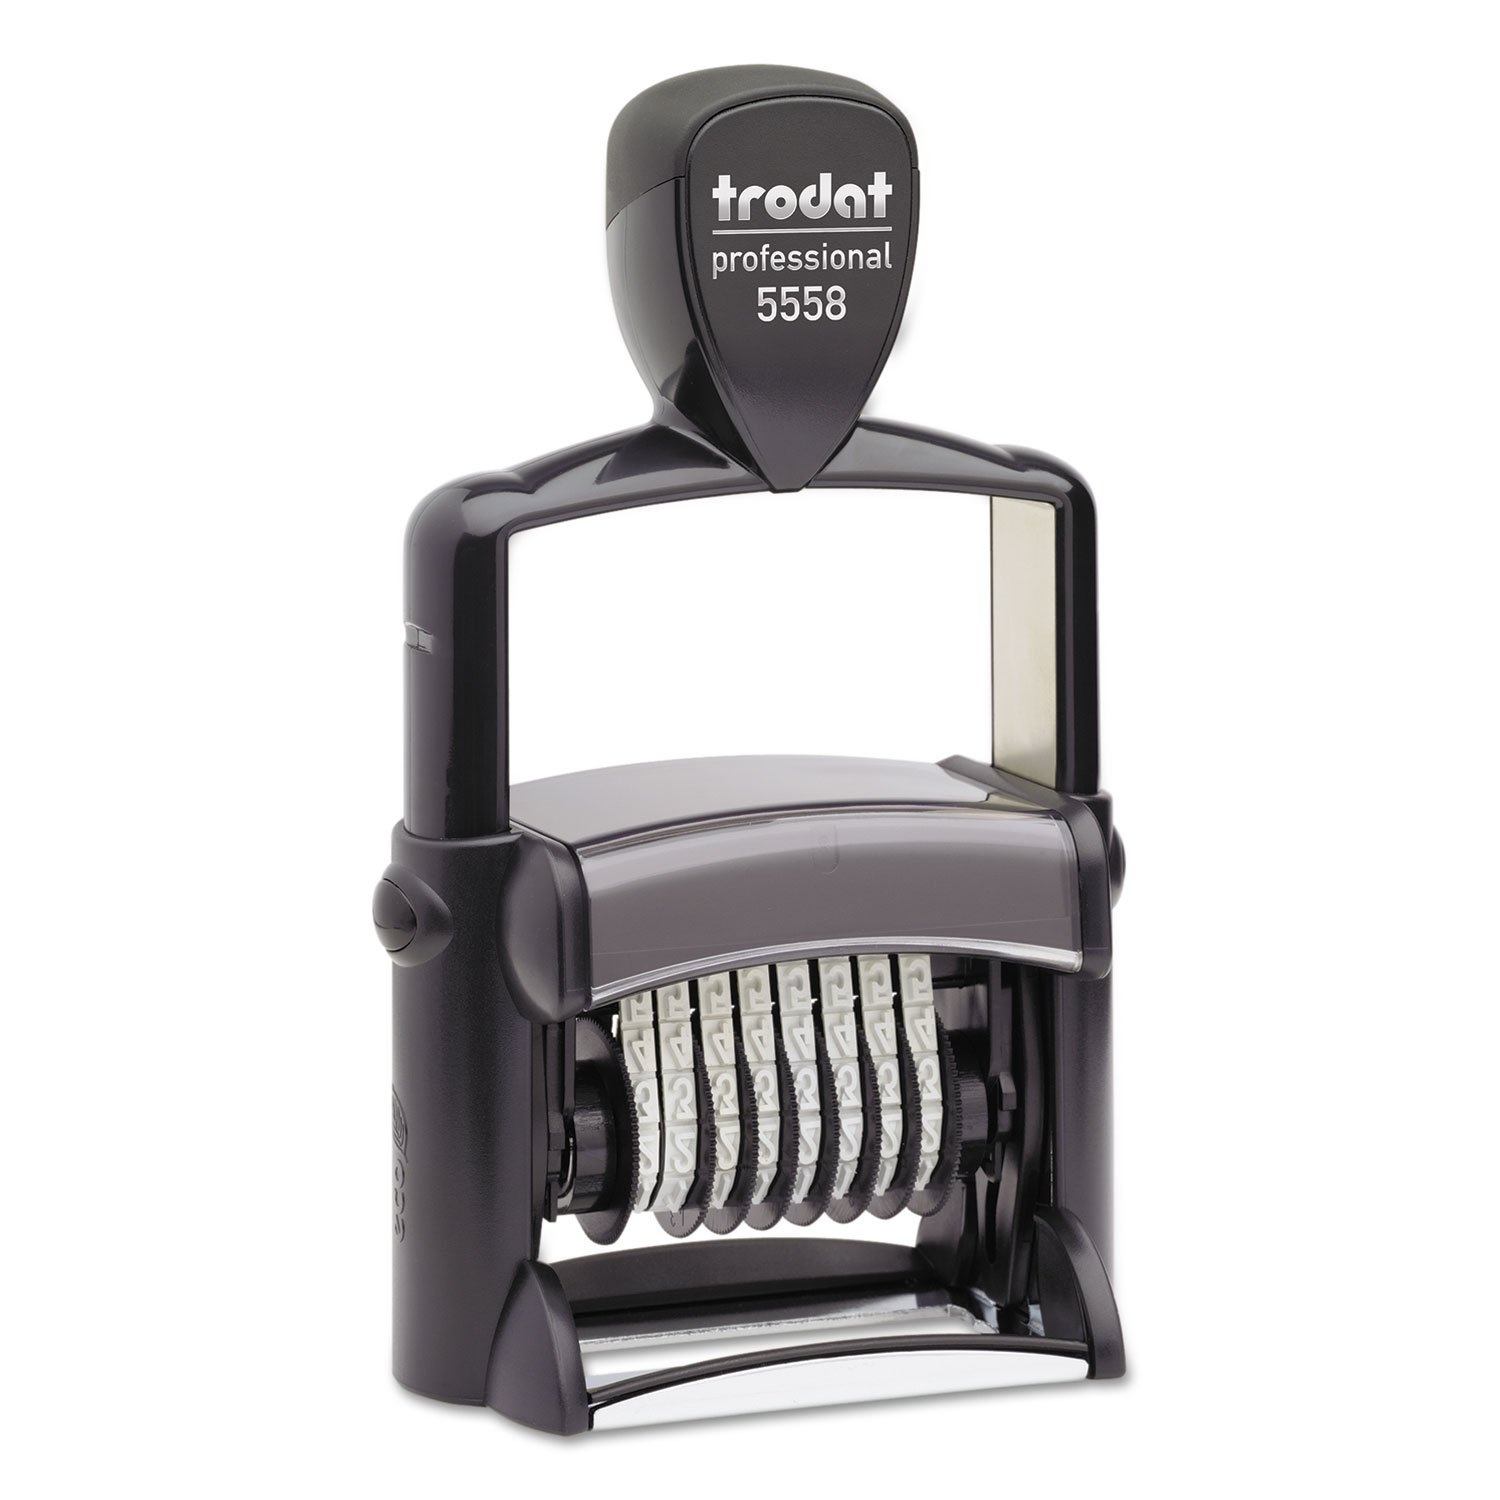
Trodat Professional Numberer, 8 Digit Self-Inking Numbering Stamp, 3/8 X 2 1/4 Inches (T5558),Black
Trodat'S Wide Range Of Offerings Include Top Quality Stamps, Custom Signage And Much More For The Home, Office And Small Business Markets. The Trodat Professional Self-Inking 8 Digit Number Stamp Is Perfect For Heavy-Duty Office Use. With The Sturdy Steel Frame Covered By An Ergonomic Plastic, This Self-Inking Black Stamp Stands Up To Intensive, Repetitive Use In All Of Your Numbering Jobs. It Delivers Up To 10,000 Impressions Before The Stamp Pad Needs To Be Replaced. The Stamp Impression Size Measures 3/8 X 1-5/8 Inches. Trodat Is Proud To Provide The Professional Tools To Maximize Everyday Communication.
Brand: Trodat
Category: Office Supplies > Office Instruments > Office Stamps > Date Stamps